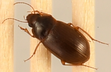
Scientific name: Amara quenseli
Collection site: Onaqui NEON (ONAQ), plot ONAQ_018